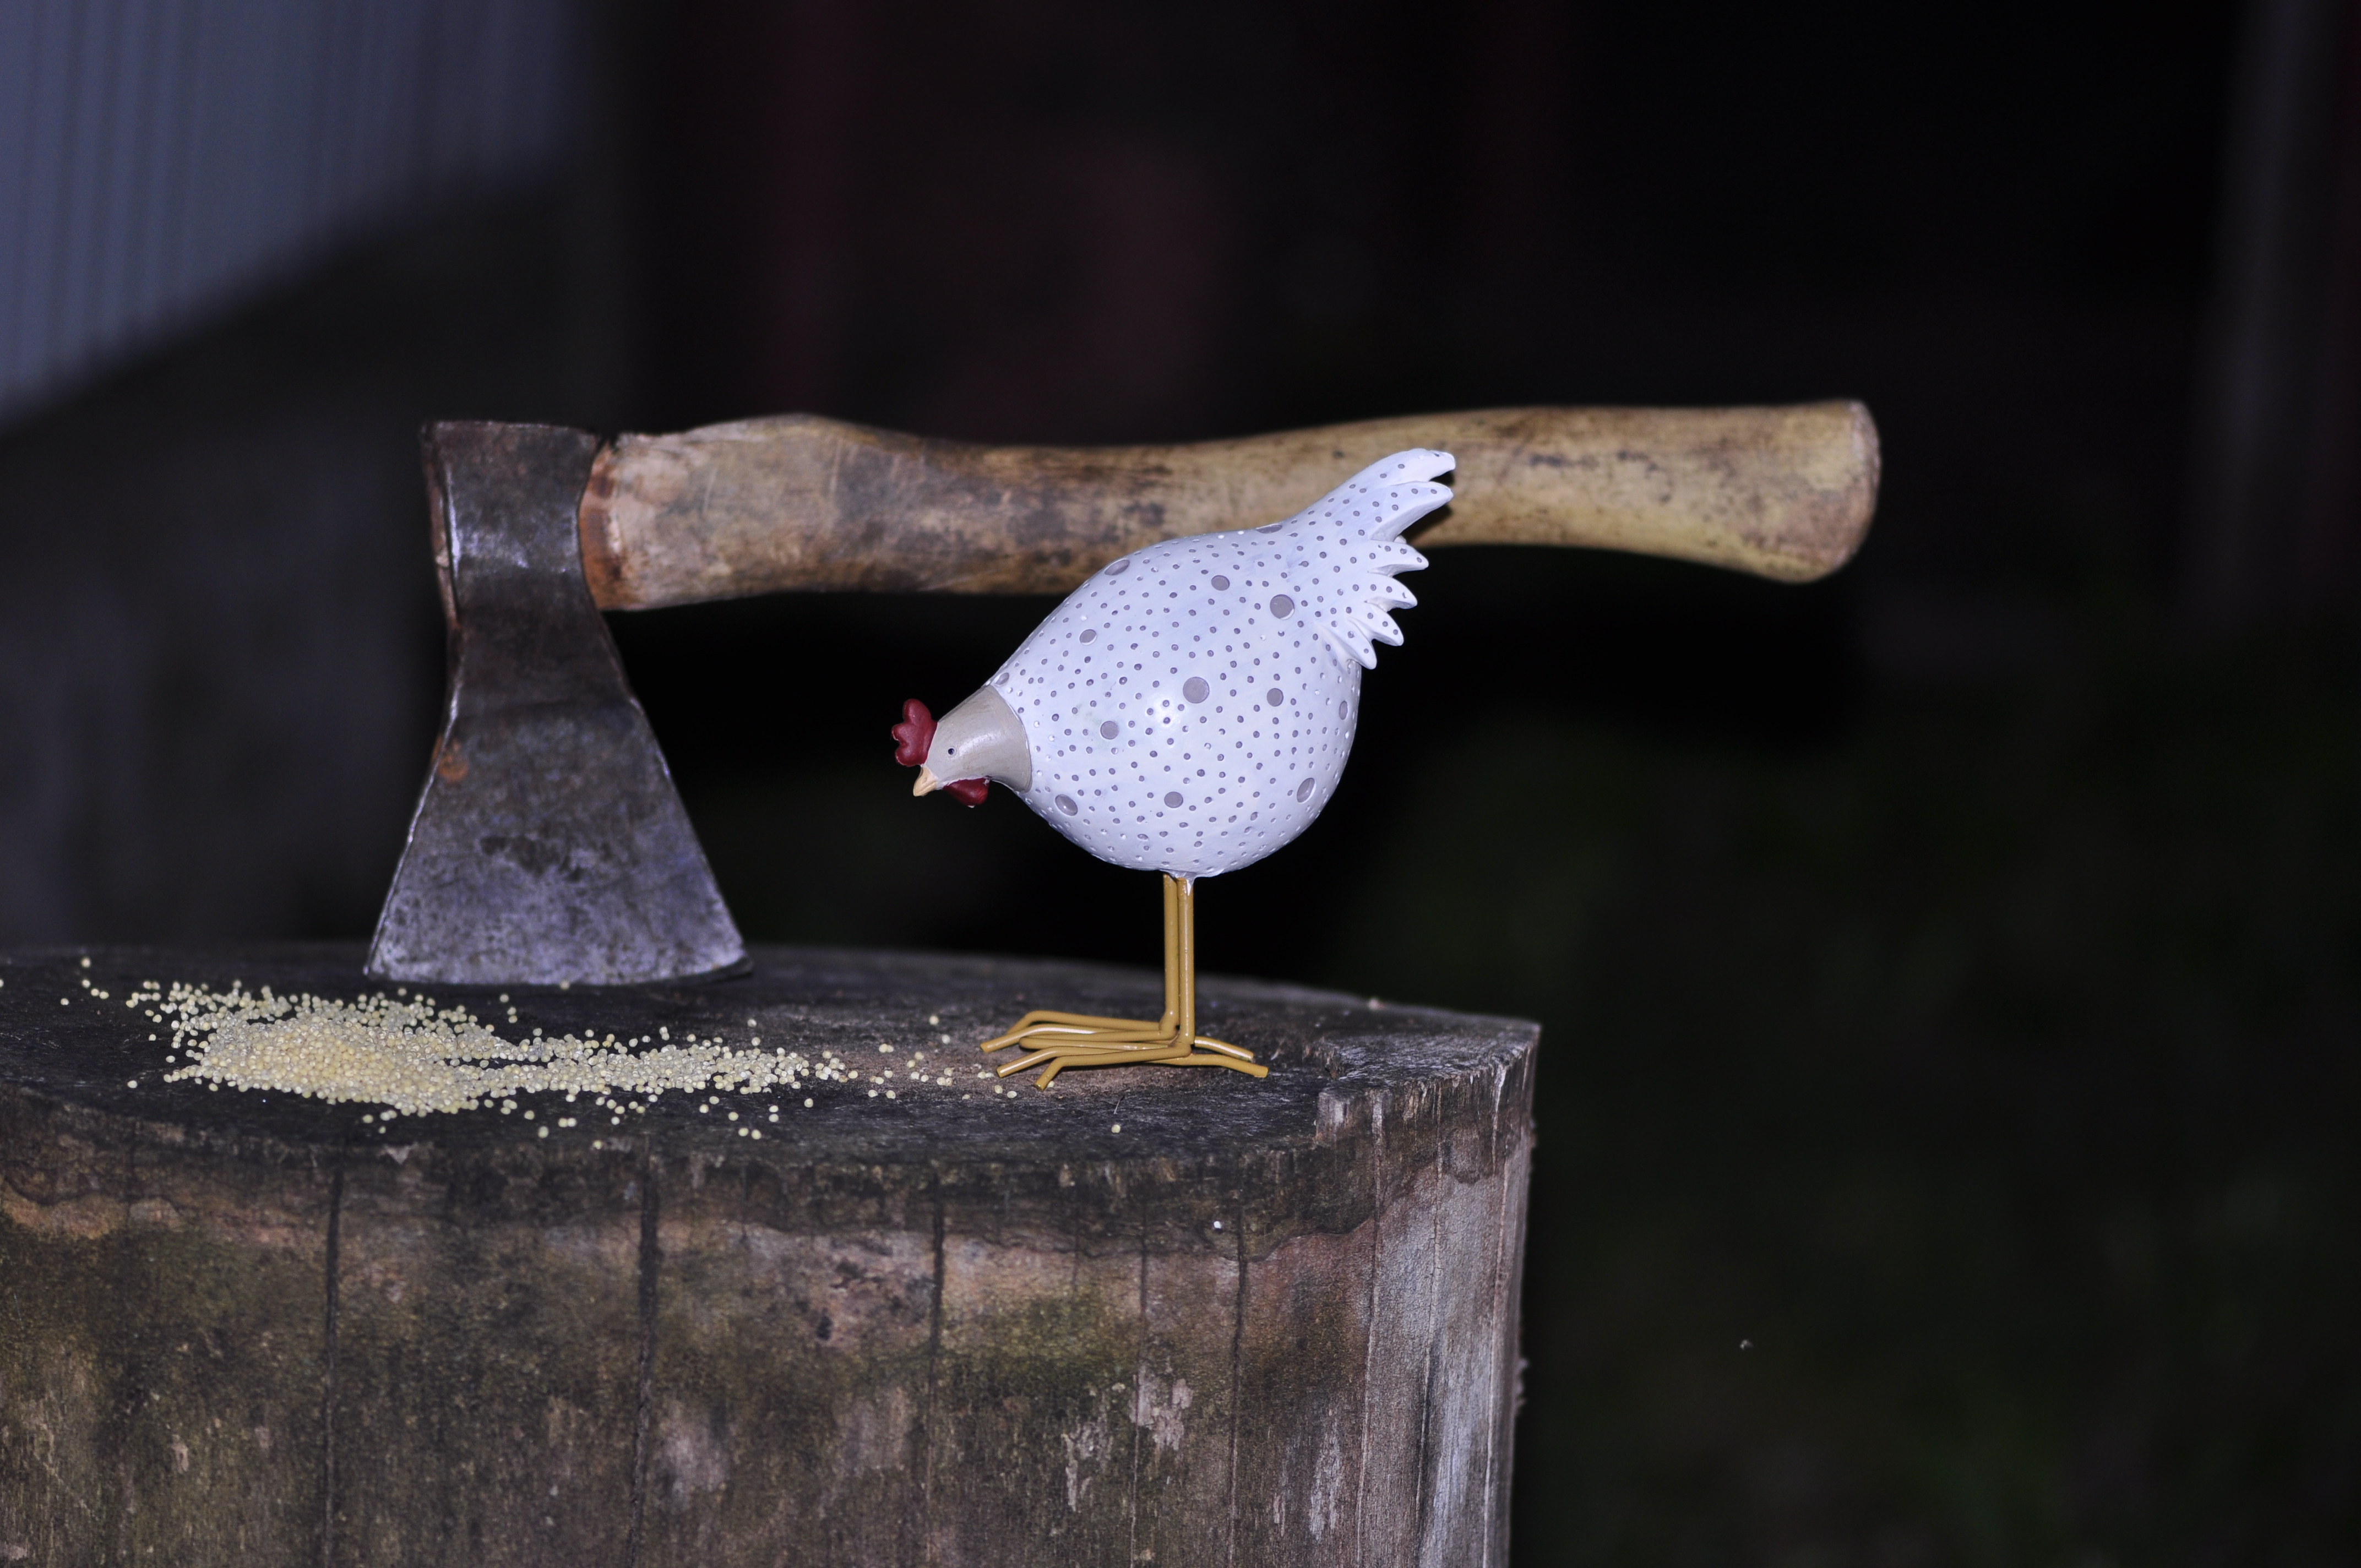
bird, seagull, nature, wildlife, animal, sea, water, heron, gull, white, beak, feather, wild, feathers, beach, lake, wings, wood, metal, axe, still life photography